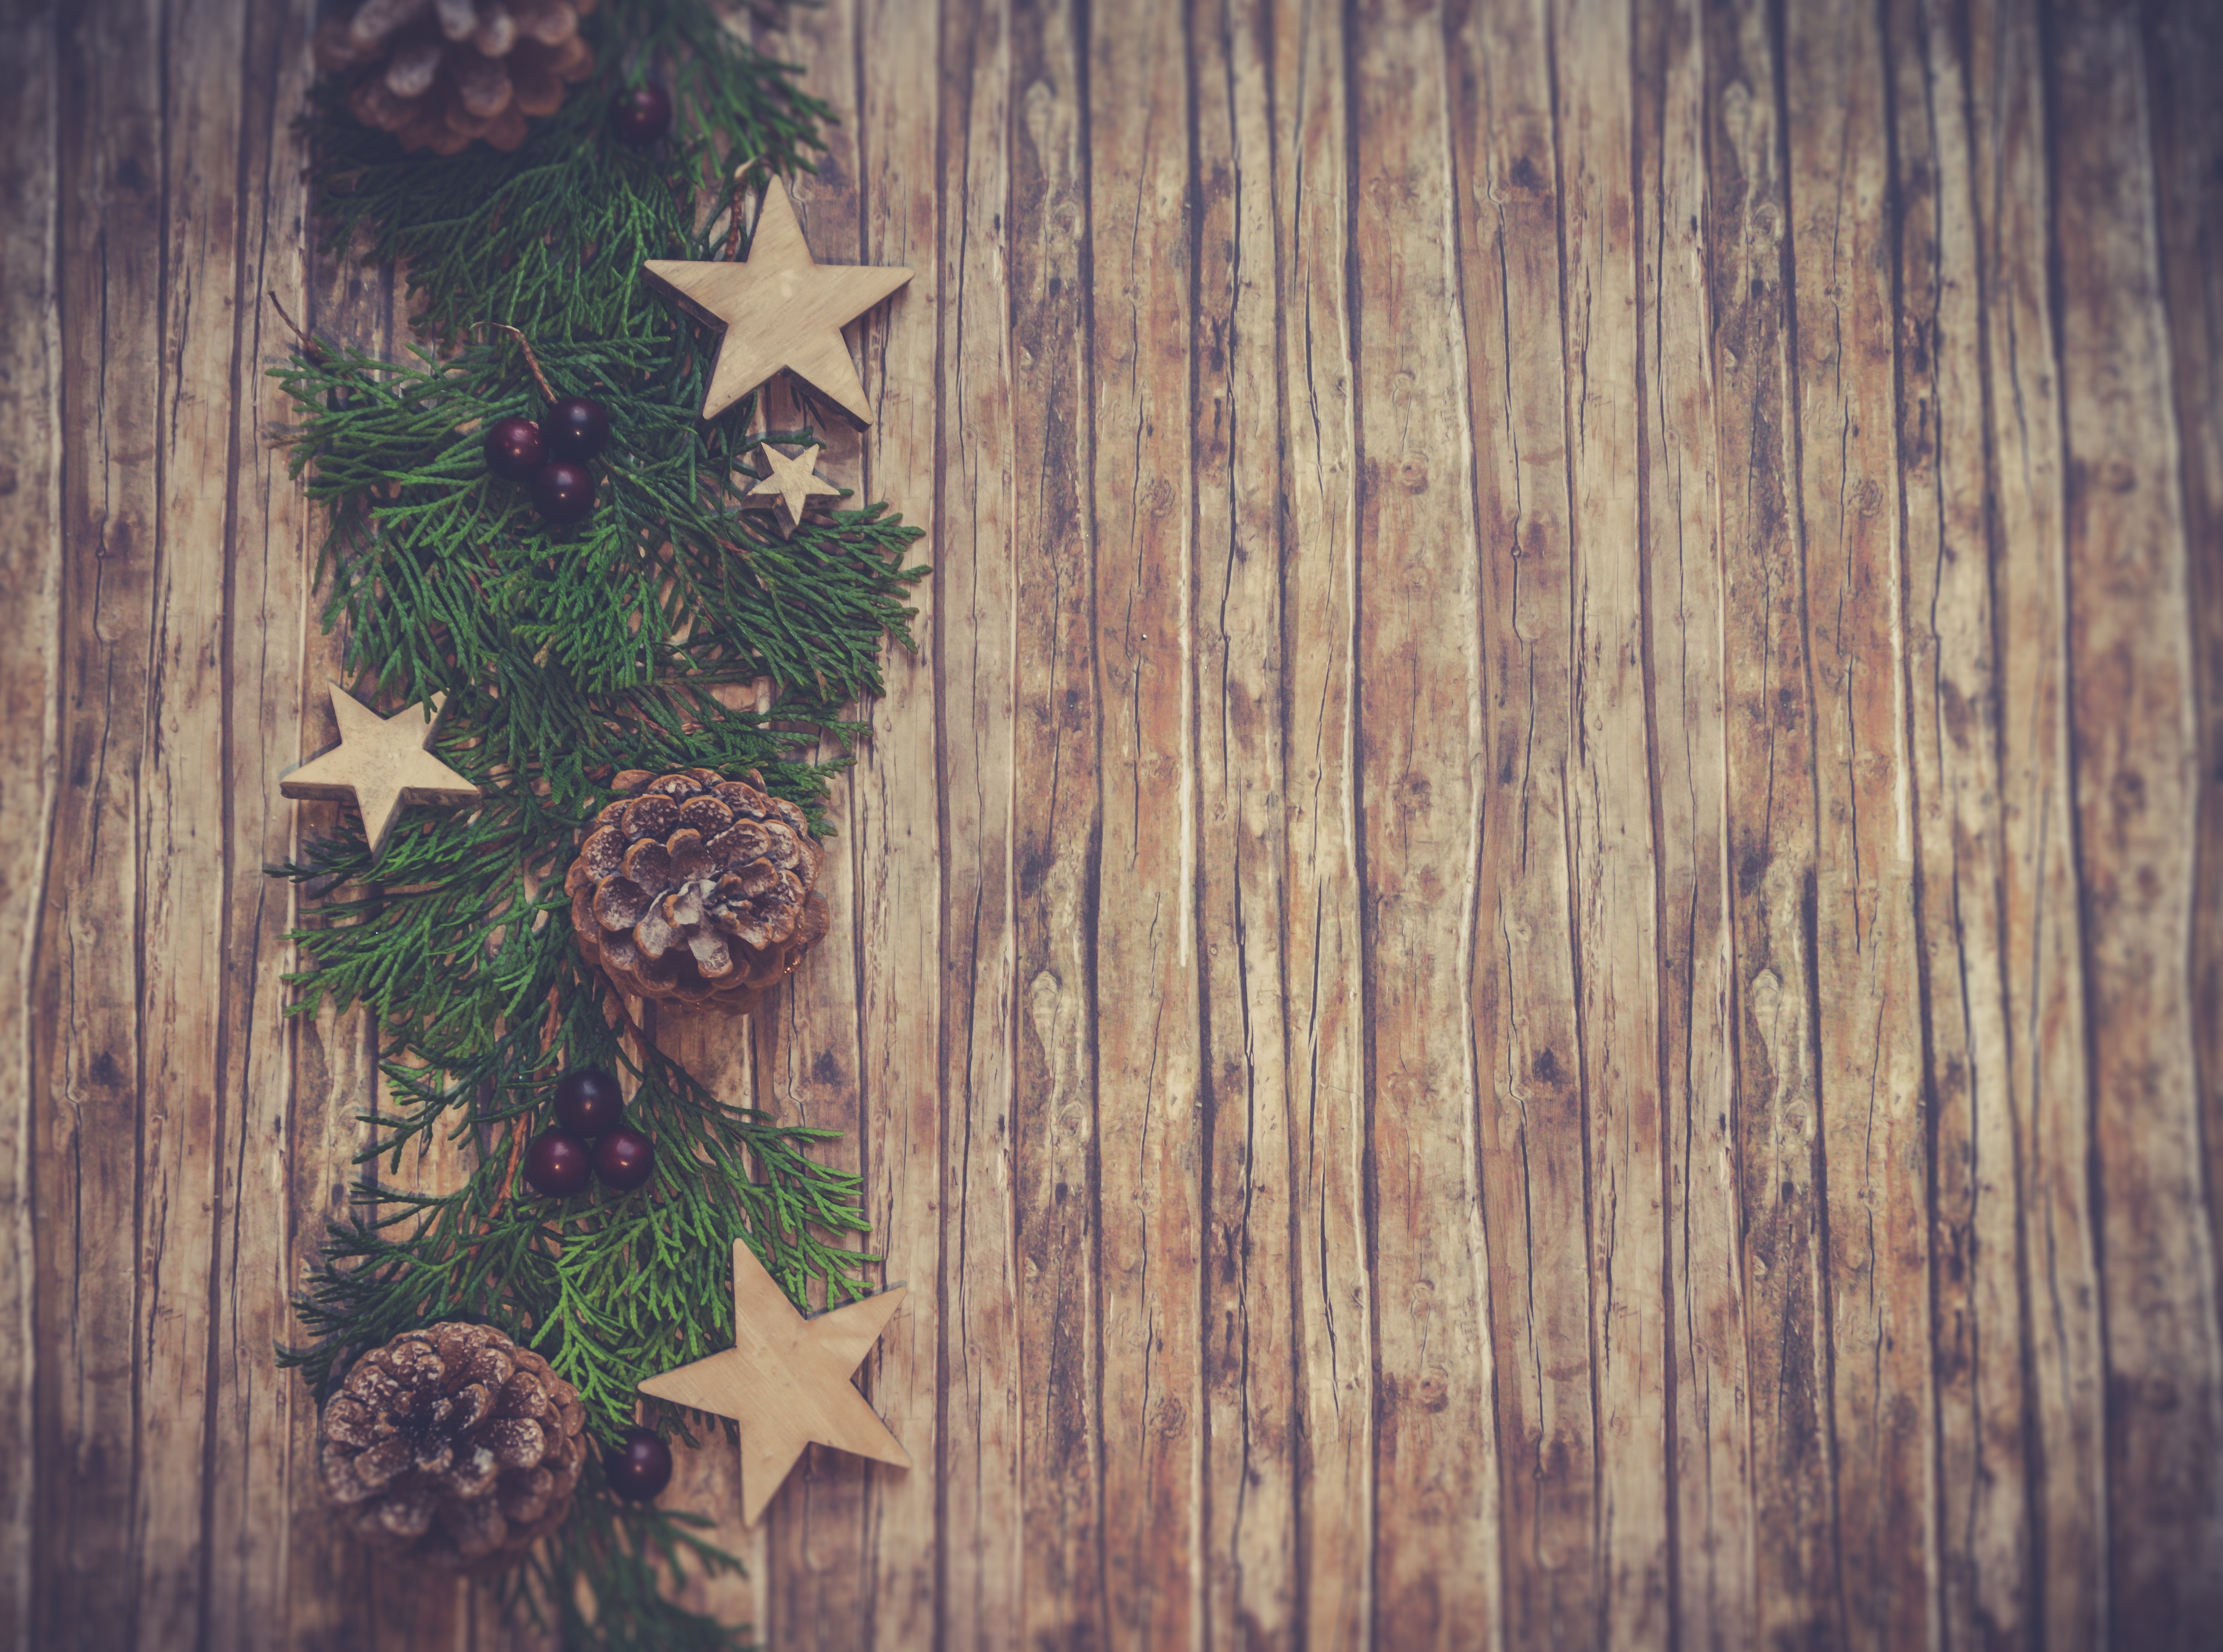
wood, brown, wall, tree, hardwood, leaf, plant, wood flooring, fir, pattern, wood stain, pine family, christmas, floor, interior design